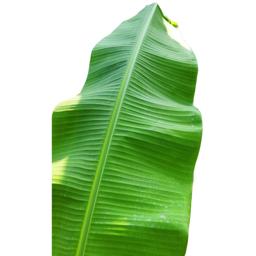
Label: MALBHOG LEAF